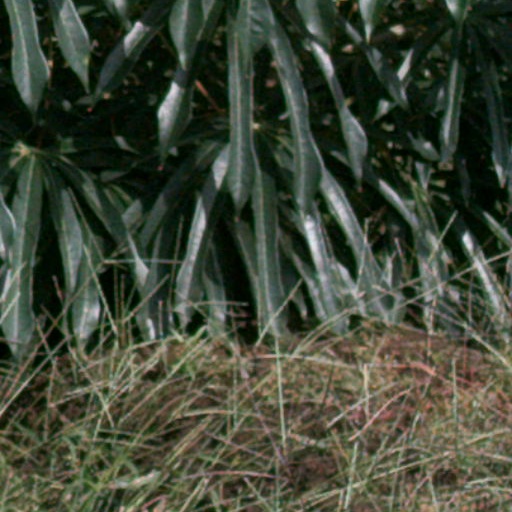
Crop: cassava